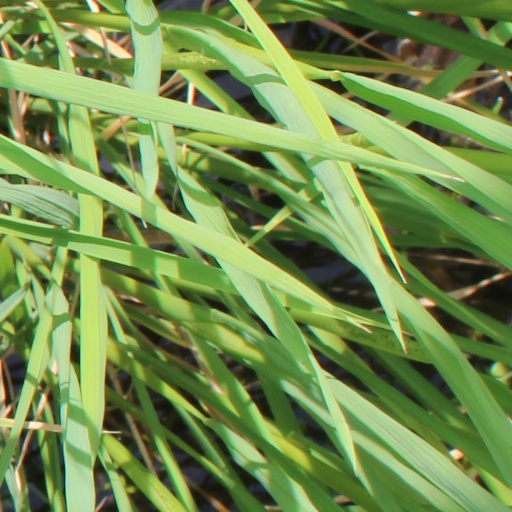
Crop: rice